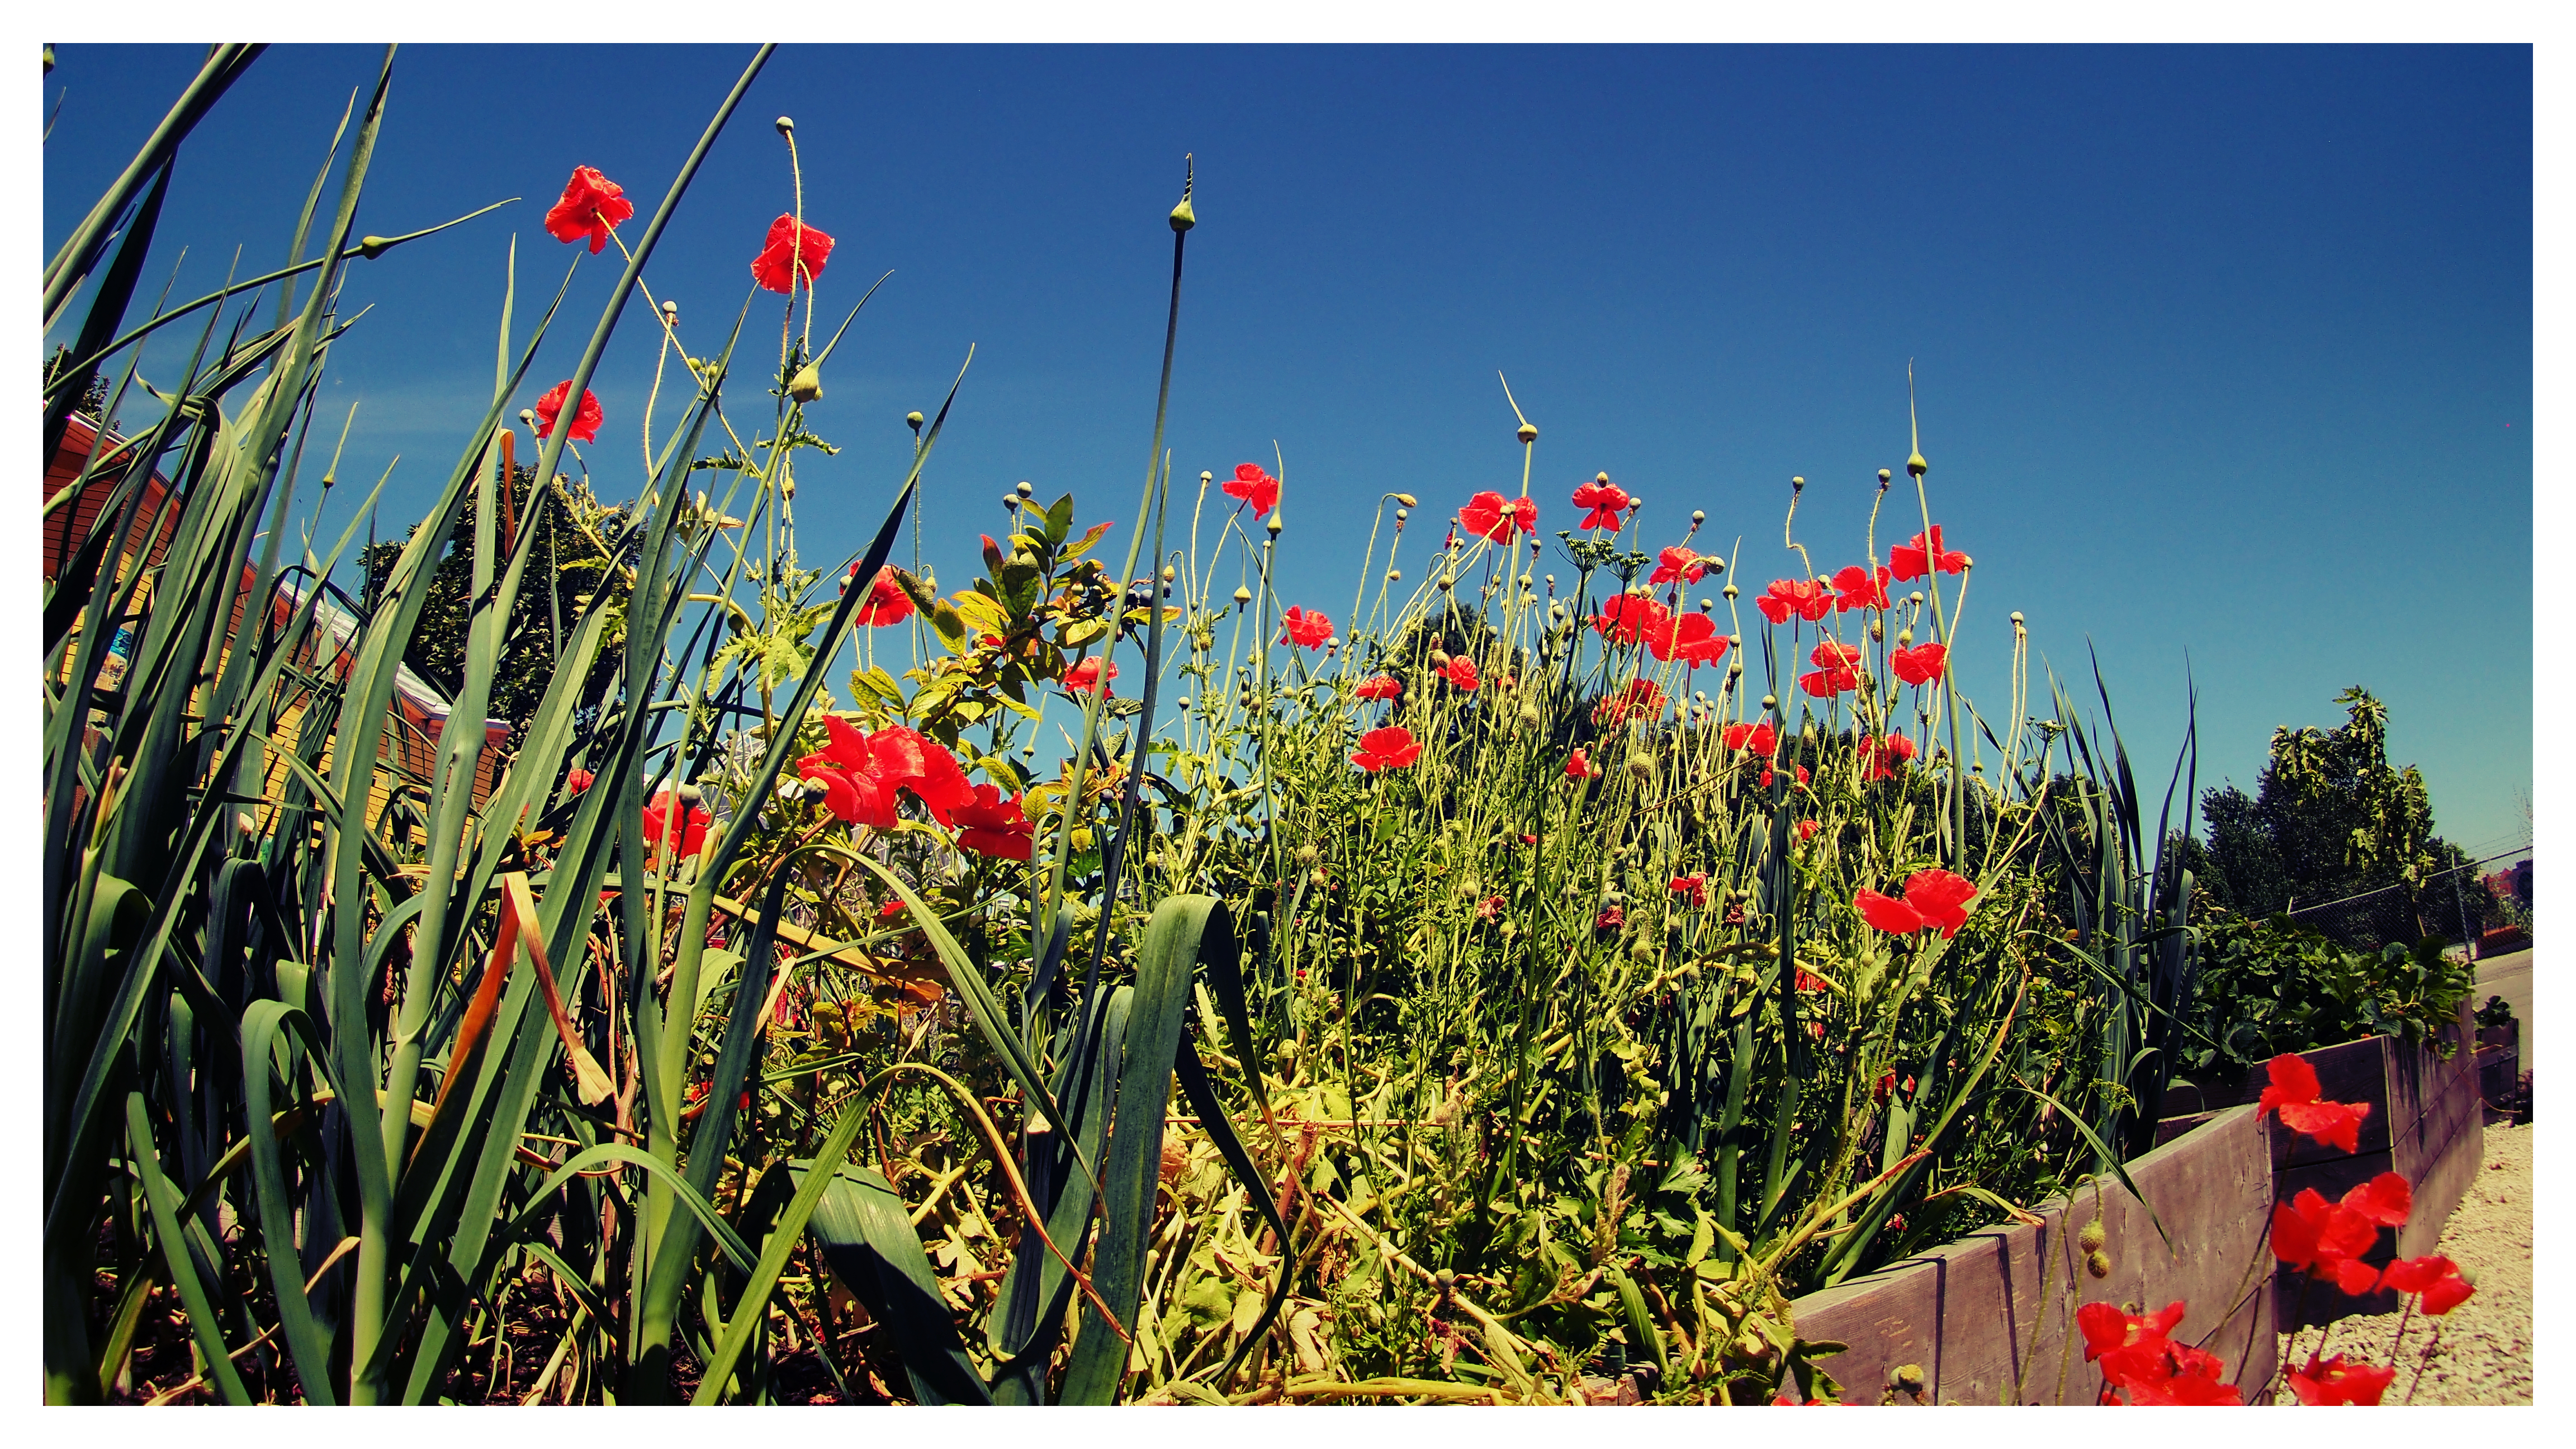
plant, flower, flora, fisheye, falsecreek, olympuspenepl5, urbangarden, communitygarden, shared, planterbox, flowering plant, land plant